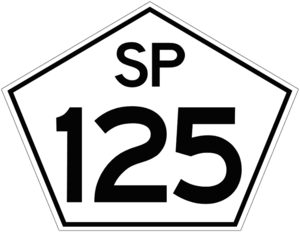
La Rodovia Oswaldo Cruz est une autoroute de l'État de São Paulo au Brésil codifiée SP-125.